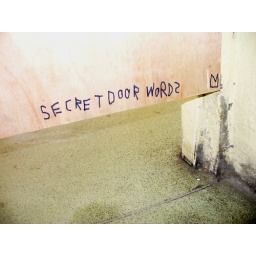
On the bottom of the door in the bathroom of the Half Moon Pub.